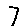
Label: 7